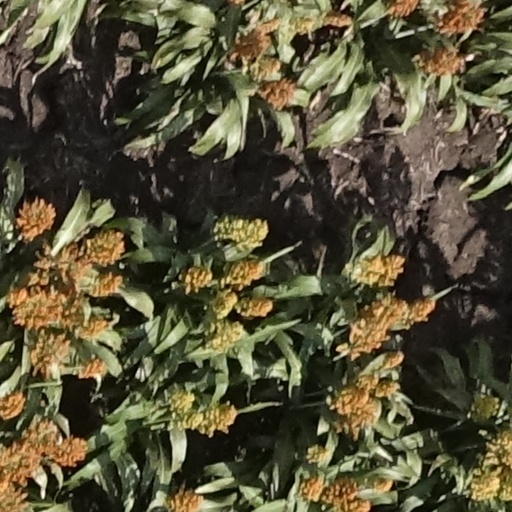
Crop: sorghum